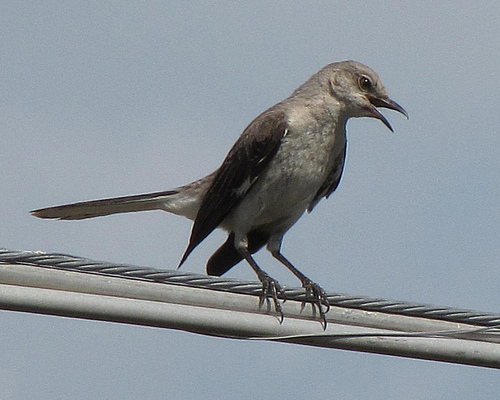
the grey bird has a long tail and long tarsals with pointed beak.
gray, long legged bird with medium length bill and black wings, gray belly.
this bird is predominantly grey in its color with the exception of its wings and tail which are dark brown with white on some of its wing tips.
this bird has a speckled belly and breast with a long pointy bill.
this bird's head and breast are light grey, its bill is long with a slight downward curve at the end, and its coverts, primaries, and secondaries are much darker grey.
this bird has feathers that are this bird has feathers that are black and has a long bill
this bird has wings that are black and has a white body
this bird has a gray body, black wings, and a curved beak.
this particular bird has a belly that is gray and white
this bird has a grey crown with a grey belly and black feet.
Species: Mockingbird